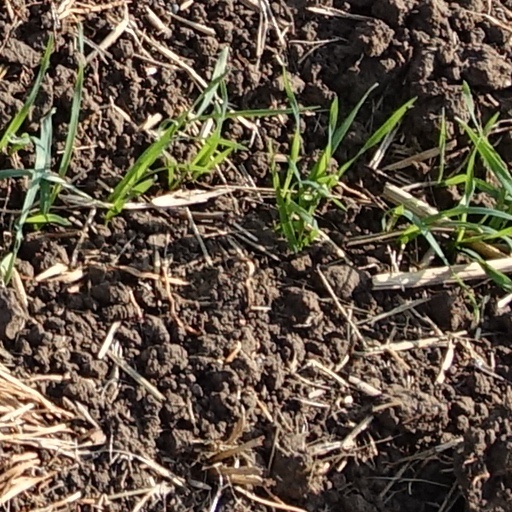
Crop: wheat